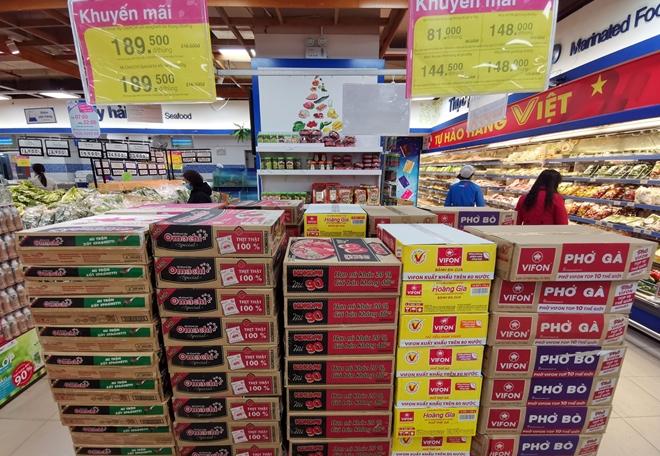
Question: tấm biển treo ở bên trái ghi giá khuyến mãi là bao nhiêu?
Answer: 189 500 đồng